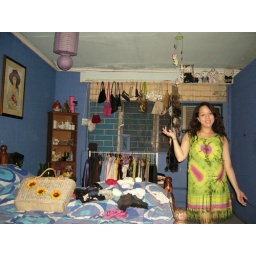
It's raining cats and dogs outside so I did the sale right in my room =)